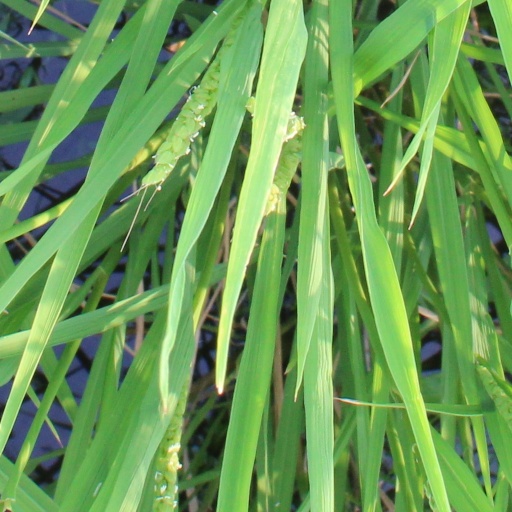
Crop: rice